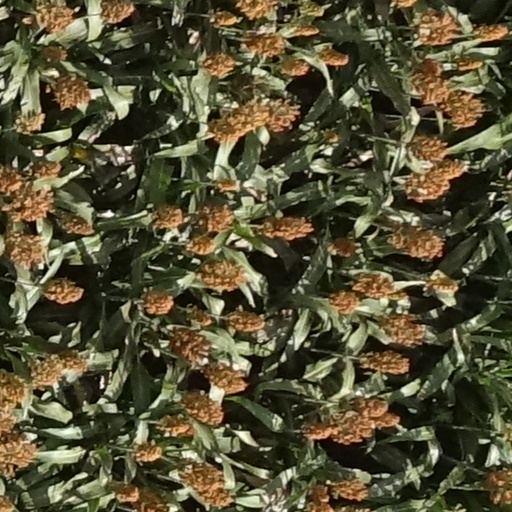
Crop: sorghum